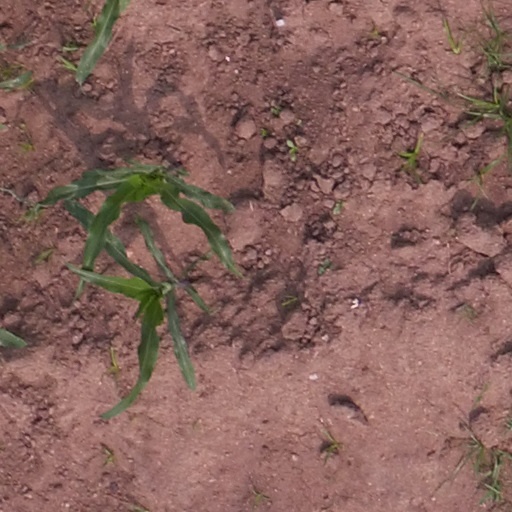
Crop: maize; corn